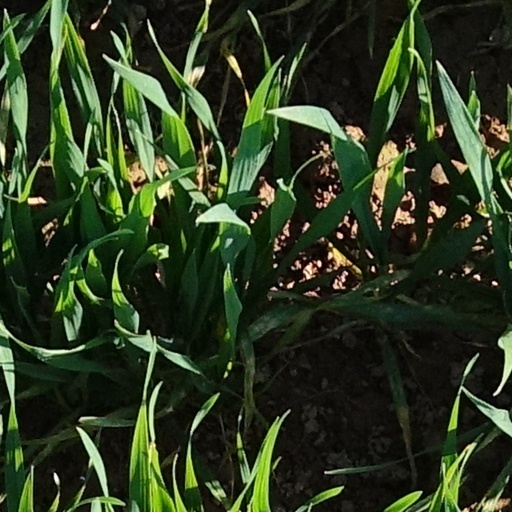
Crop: wheat